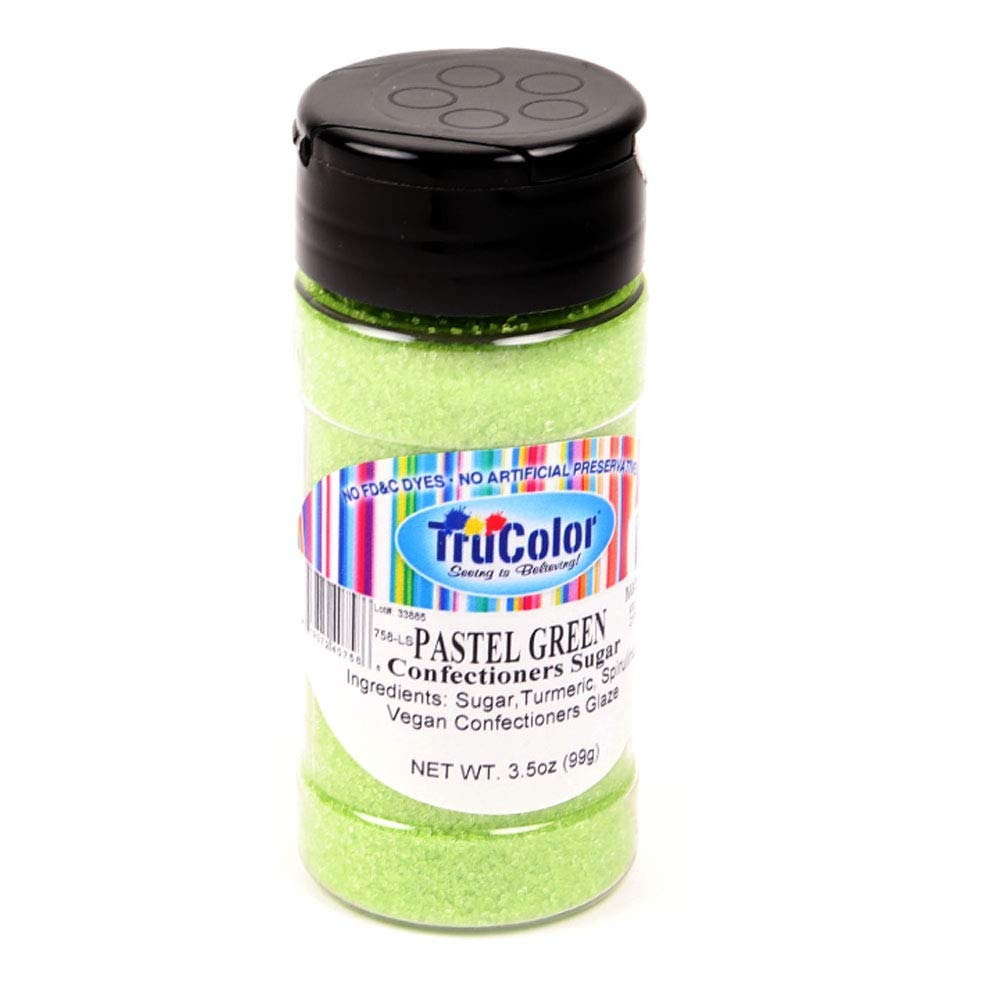
Item Name: Trucolor Natural Color Confectioners Sanding Sugar (Fine Crystals) - 3.5 Ounce Pastel Green
Bullet Point 1: TruColor Confectioners Sanding Sugar: fine (smaller than standard) sugar crystals perfect for that light touch and delicate works of sugar art, popular all year round to sprinkle on cakes, cupcakes, cookies, pastries, sprinkle over your pies before baking, these sanding sugars withstand heat and resist melting
Bullet Point 2: These amazing soft colors are especially appealing in the spring when soft colors are used for decorating extensively
Bullet Point 3: Ingredients of Pastel Green TruColor Confectioners Sanding Sugar: sugar, turmeric, spirulina, vegan confectioners glaze
Bullet Point 4: TruColor’s state-of-the-art natural sanding sugars for everyone bring to bear all the wholesome beautiful and brilliant colors found in nature; no synthetic FD&C dyes, no artificial preservatives; for decorating cookies, pastries and desserts, cakes and more; colors made from fruits, vegetables, roots, seeds and minerals
Bullet Point 5: TruColor, the cutting edge of natural-food-color development, provides state-of-the-art natural food colors, bringing to bear the wholesome beautiful and brilliant colors found in nature; TruColor is continuously working to bring never-before-seen natural colors to everyone to make them stronger and better than any other natural color product ever created; TruColor is less expensive and more potent than other-brand natural color, which simply cannot match the stability, hue, shade and brilliance
Product Description: <b>TruColor Natural Color Confectioners Sanding Sugar</b><br><br> Confectioners Sanding Sugar: fine (smaller than standard) sugar crystals perfect for that light touch and delicate works of sugar art, popular all year round to sprinkle on cakes, cupcakes, cookies, pastries, sprinkle over your pies before baking, these sanding sugars withstand heat and resist melting<br><br> These amazing soft colors are especially appealing in the spring when soft colors are used for decorating extensively<br><br> TruColor’s state-of-the-art natural sanding sugars for everyone bring to bear all the wholesome beautiful and brilliant colors found in nature; no synthetic FD&C dyes, no artificial preservatives; for decorating cookies, pastries and desserts, cakes and more; colors made from fruits, vegetables, roots, seeds and minerals<br><br> Free of soya, wheat, milk, eggs, fish and crustacean shell fish. <br><br> TruColor is also free of tree nuts and peanuts. If product contains annatto color: Annatto color is not on the list of nuts, but it is important to know that a small fraction of some people with peanut or nut sensitivities report having cross reactions to the annatto seed. <br><br> TruColor is gluten free and free of genetically modified organisms (GMOs). TruColor Caramel clinically tested GMO Free, but it may initiate GMO label requirements in the EU due to traceability-to-source requirements. U.S. corn: Please check the label for this ingredient if you are sensitive. TruColor Brown is made from Organic Cane Syrup and is GMO & corn free. <br><br> Trucolor products not only do not contain but are <b>not even made on the same equipment or in the same plant</b> used to process soya, soybeans, wheat, milk or lactose, eggs, fish or crustacean shell fish, tree nuts or peanuts, legumes, peas, poppy seeds, sesame seeds, celery, mustard or lupine.
Value: 1.0
Unit: Count

Price: 11.22